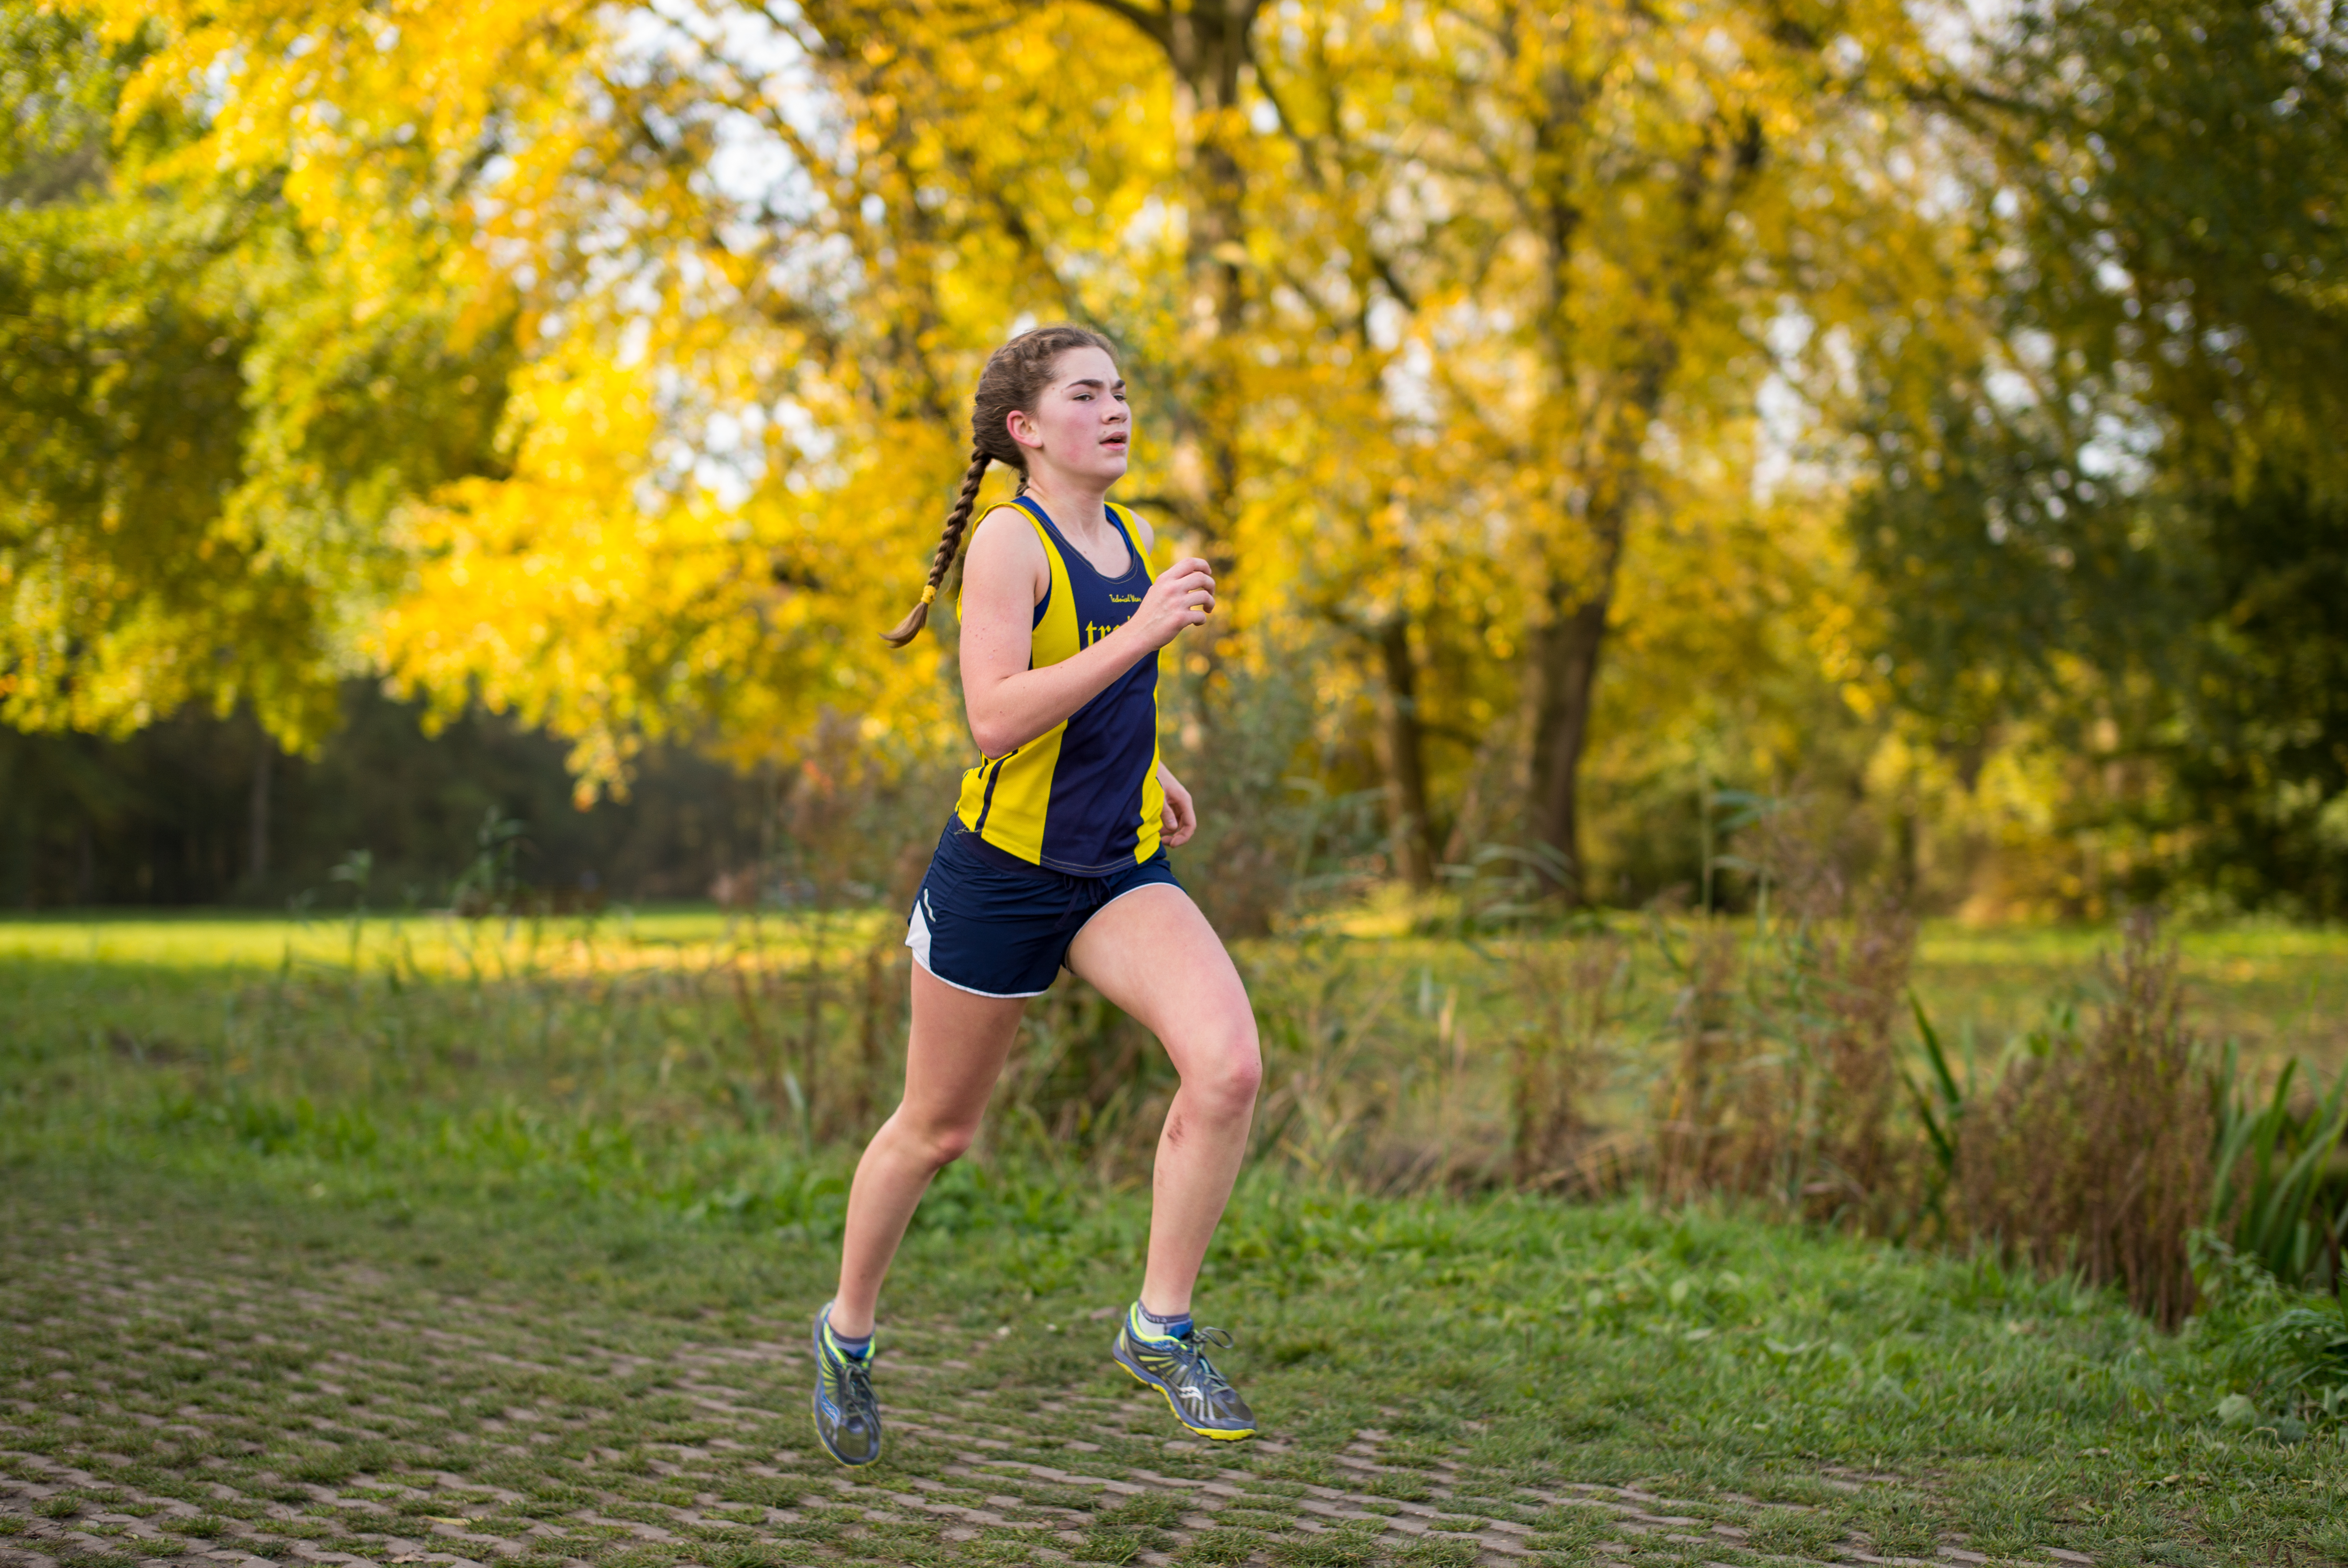
person, meadow, running, country, recreation, europe, high, park, jogging, cross, yellow, ash, race, competition, woods, holland, hague, amsterdam, netherlands, international, girls, m, team, sports, dutch, boys, 50, school, runners, endurance, junior, leica, 240, summilux, varsity, athletics, meet, bos, isa, amsterdamse, physical exercise, outdoor recreation, human action, individual sports, endurance sports, ultramarathon, duathlon, cross country running